Koenigsbruck Abbey

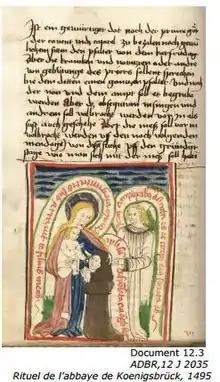
Ritual book of Koenigsbruck Abbey, 1490s

Koenigsbruck Abbey otherwise Königsbrück Abbey was a Cistercian nunnery in the Forest of Haguenau, near Leutenheim, Alsace, Bas-Rhin, France, on the River Sauer.